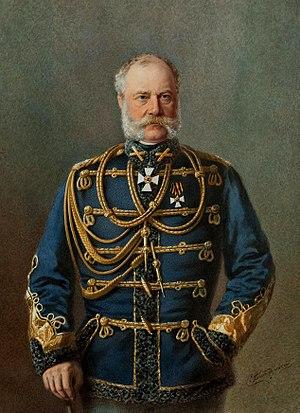
Prince Alexandre Ivanovitch Bariatinsky était un militaire russe connu pour ses actions durant la conquête du Caucase.